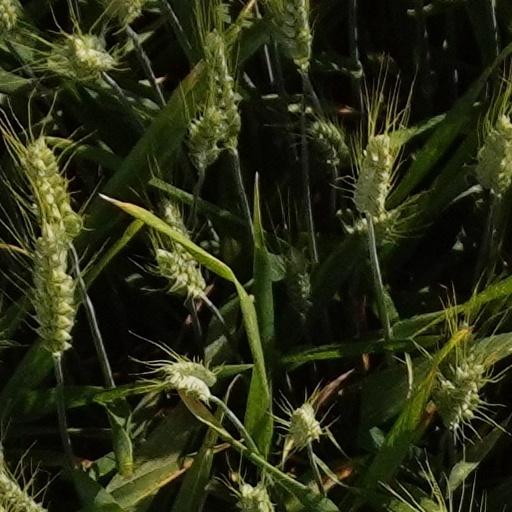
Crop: wheat